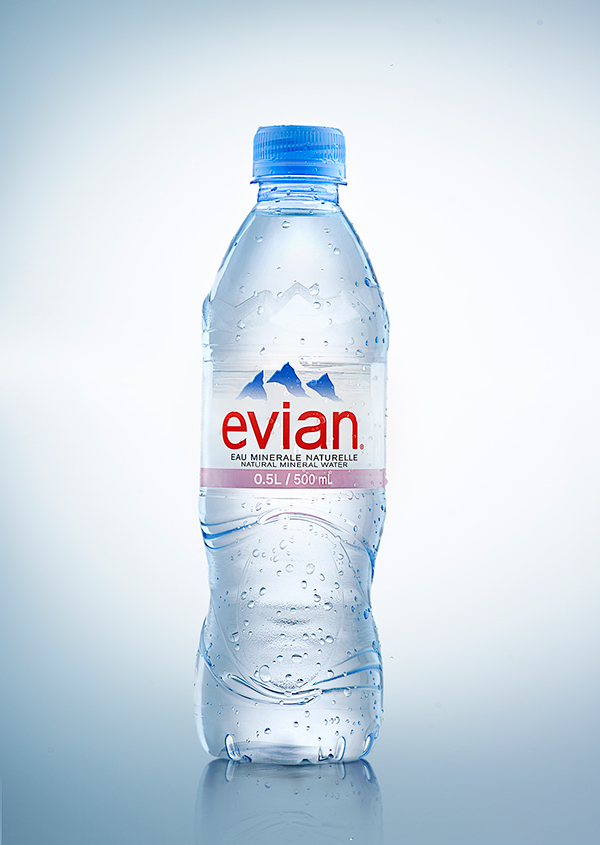
Waste category: plastic